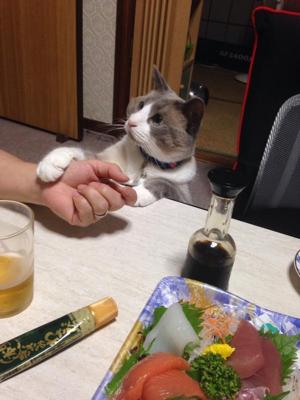
回答: 殿っ、わたくしめが、先に毒味を!わたくしめが、わたくしめが!